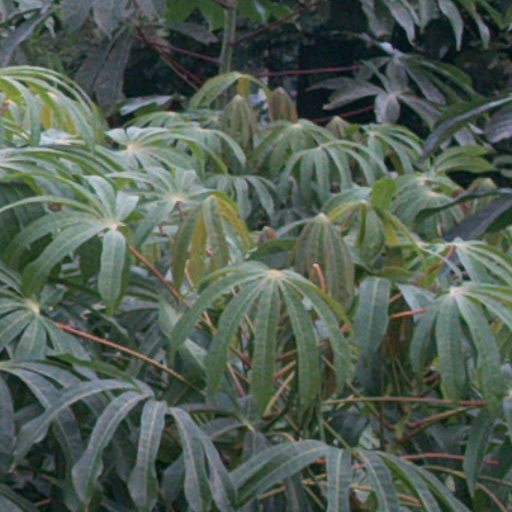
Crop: cassava